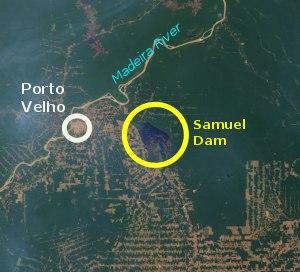
Le barrage de Samuel, d'une capacité de 217 MW, est la première centrale hydroélectrique de l'état de Rondônia et l'un des plus importants contributeurs à la, d'où sa grande importance économique. Il est situé sur le rio Jamari, rivière brésilienne du bassin de l'Amazone, affluent de la rive gauche du rio Madeira.